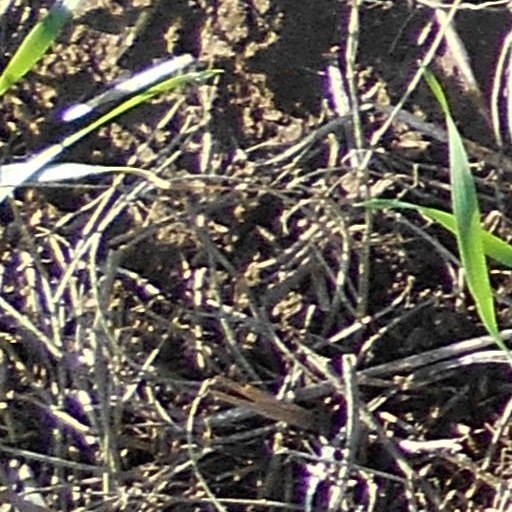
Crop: wheat